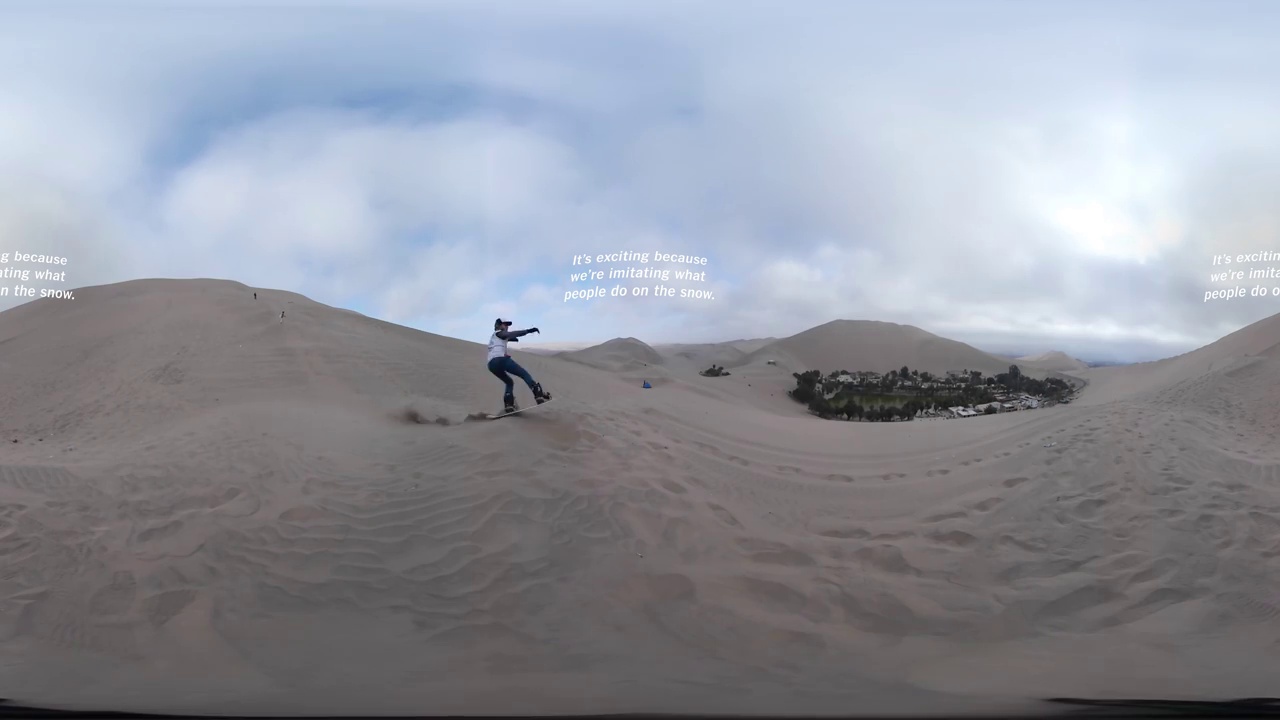
Referred object: the person sandboarding down the dune

Referred object: the person in a white jacket who is sandboarding